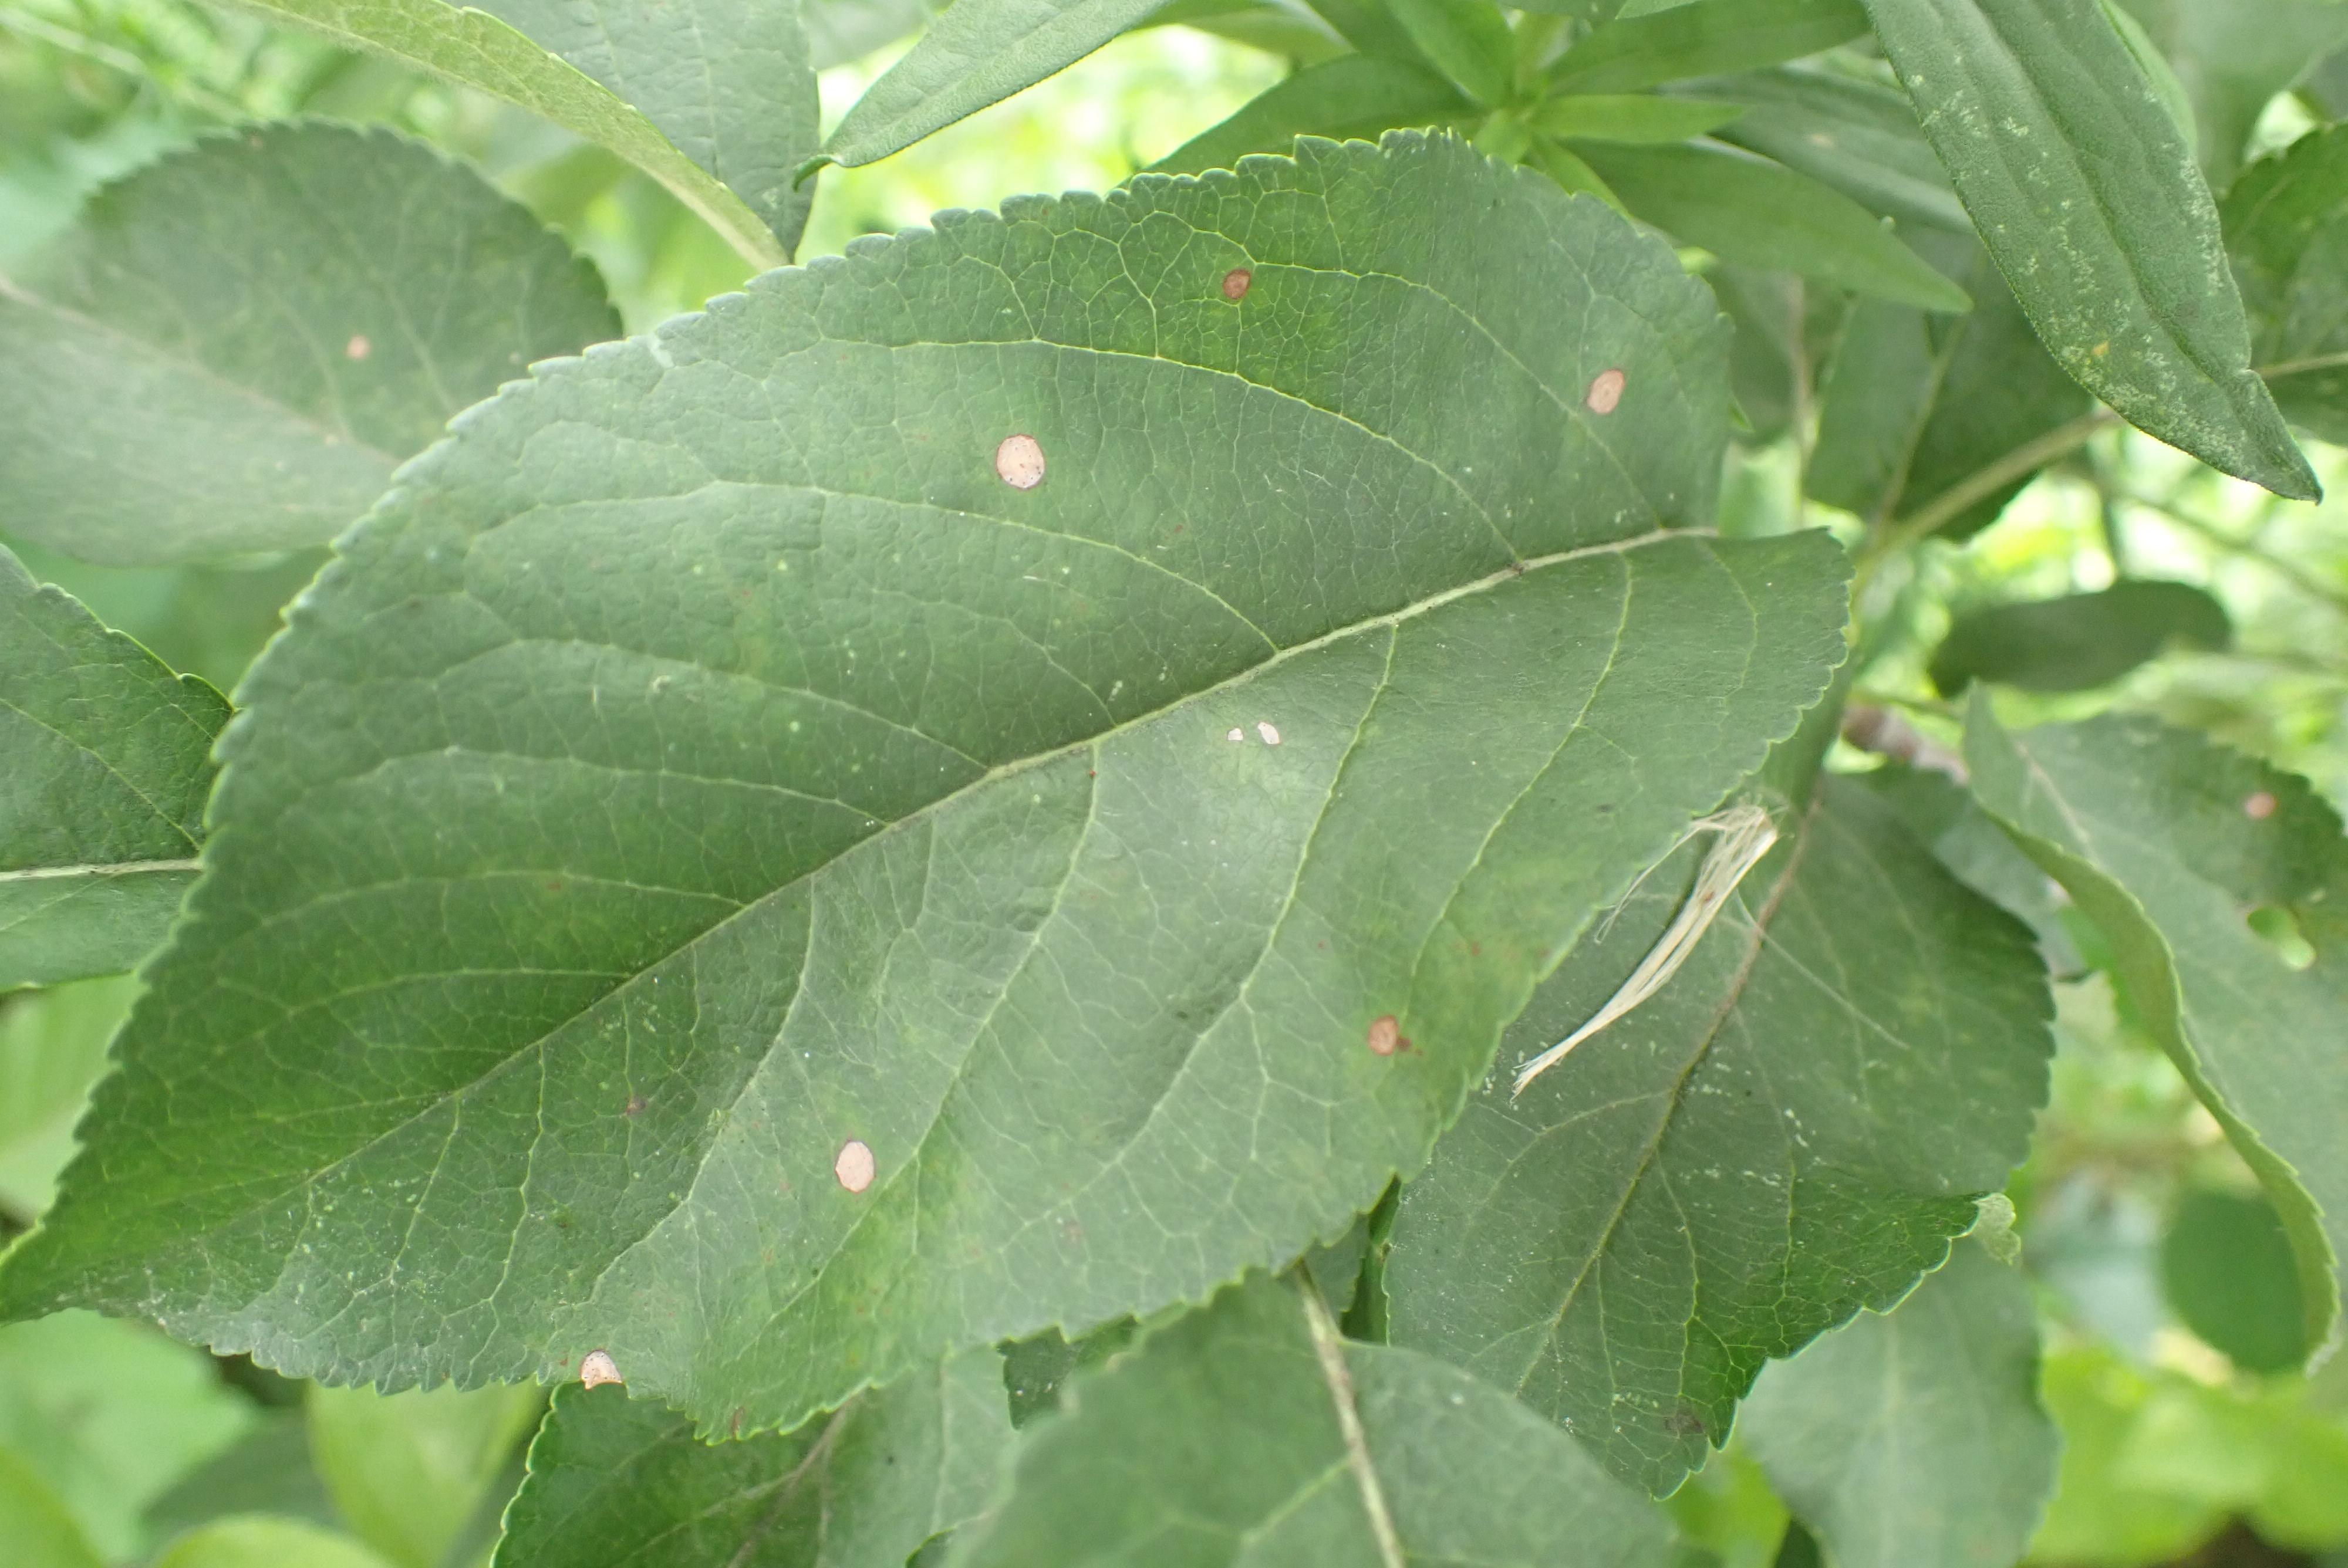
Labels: frog_eye_leaf_spot